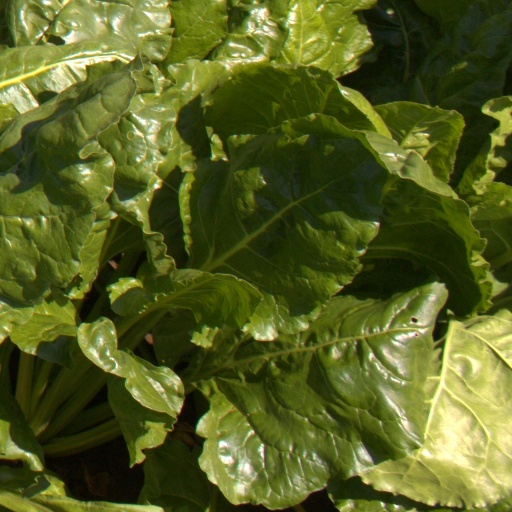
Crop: sugar beet